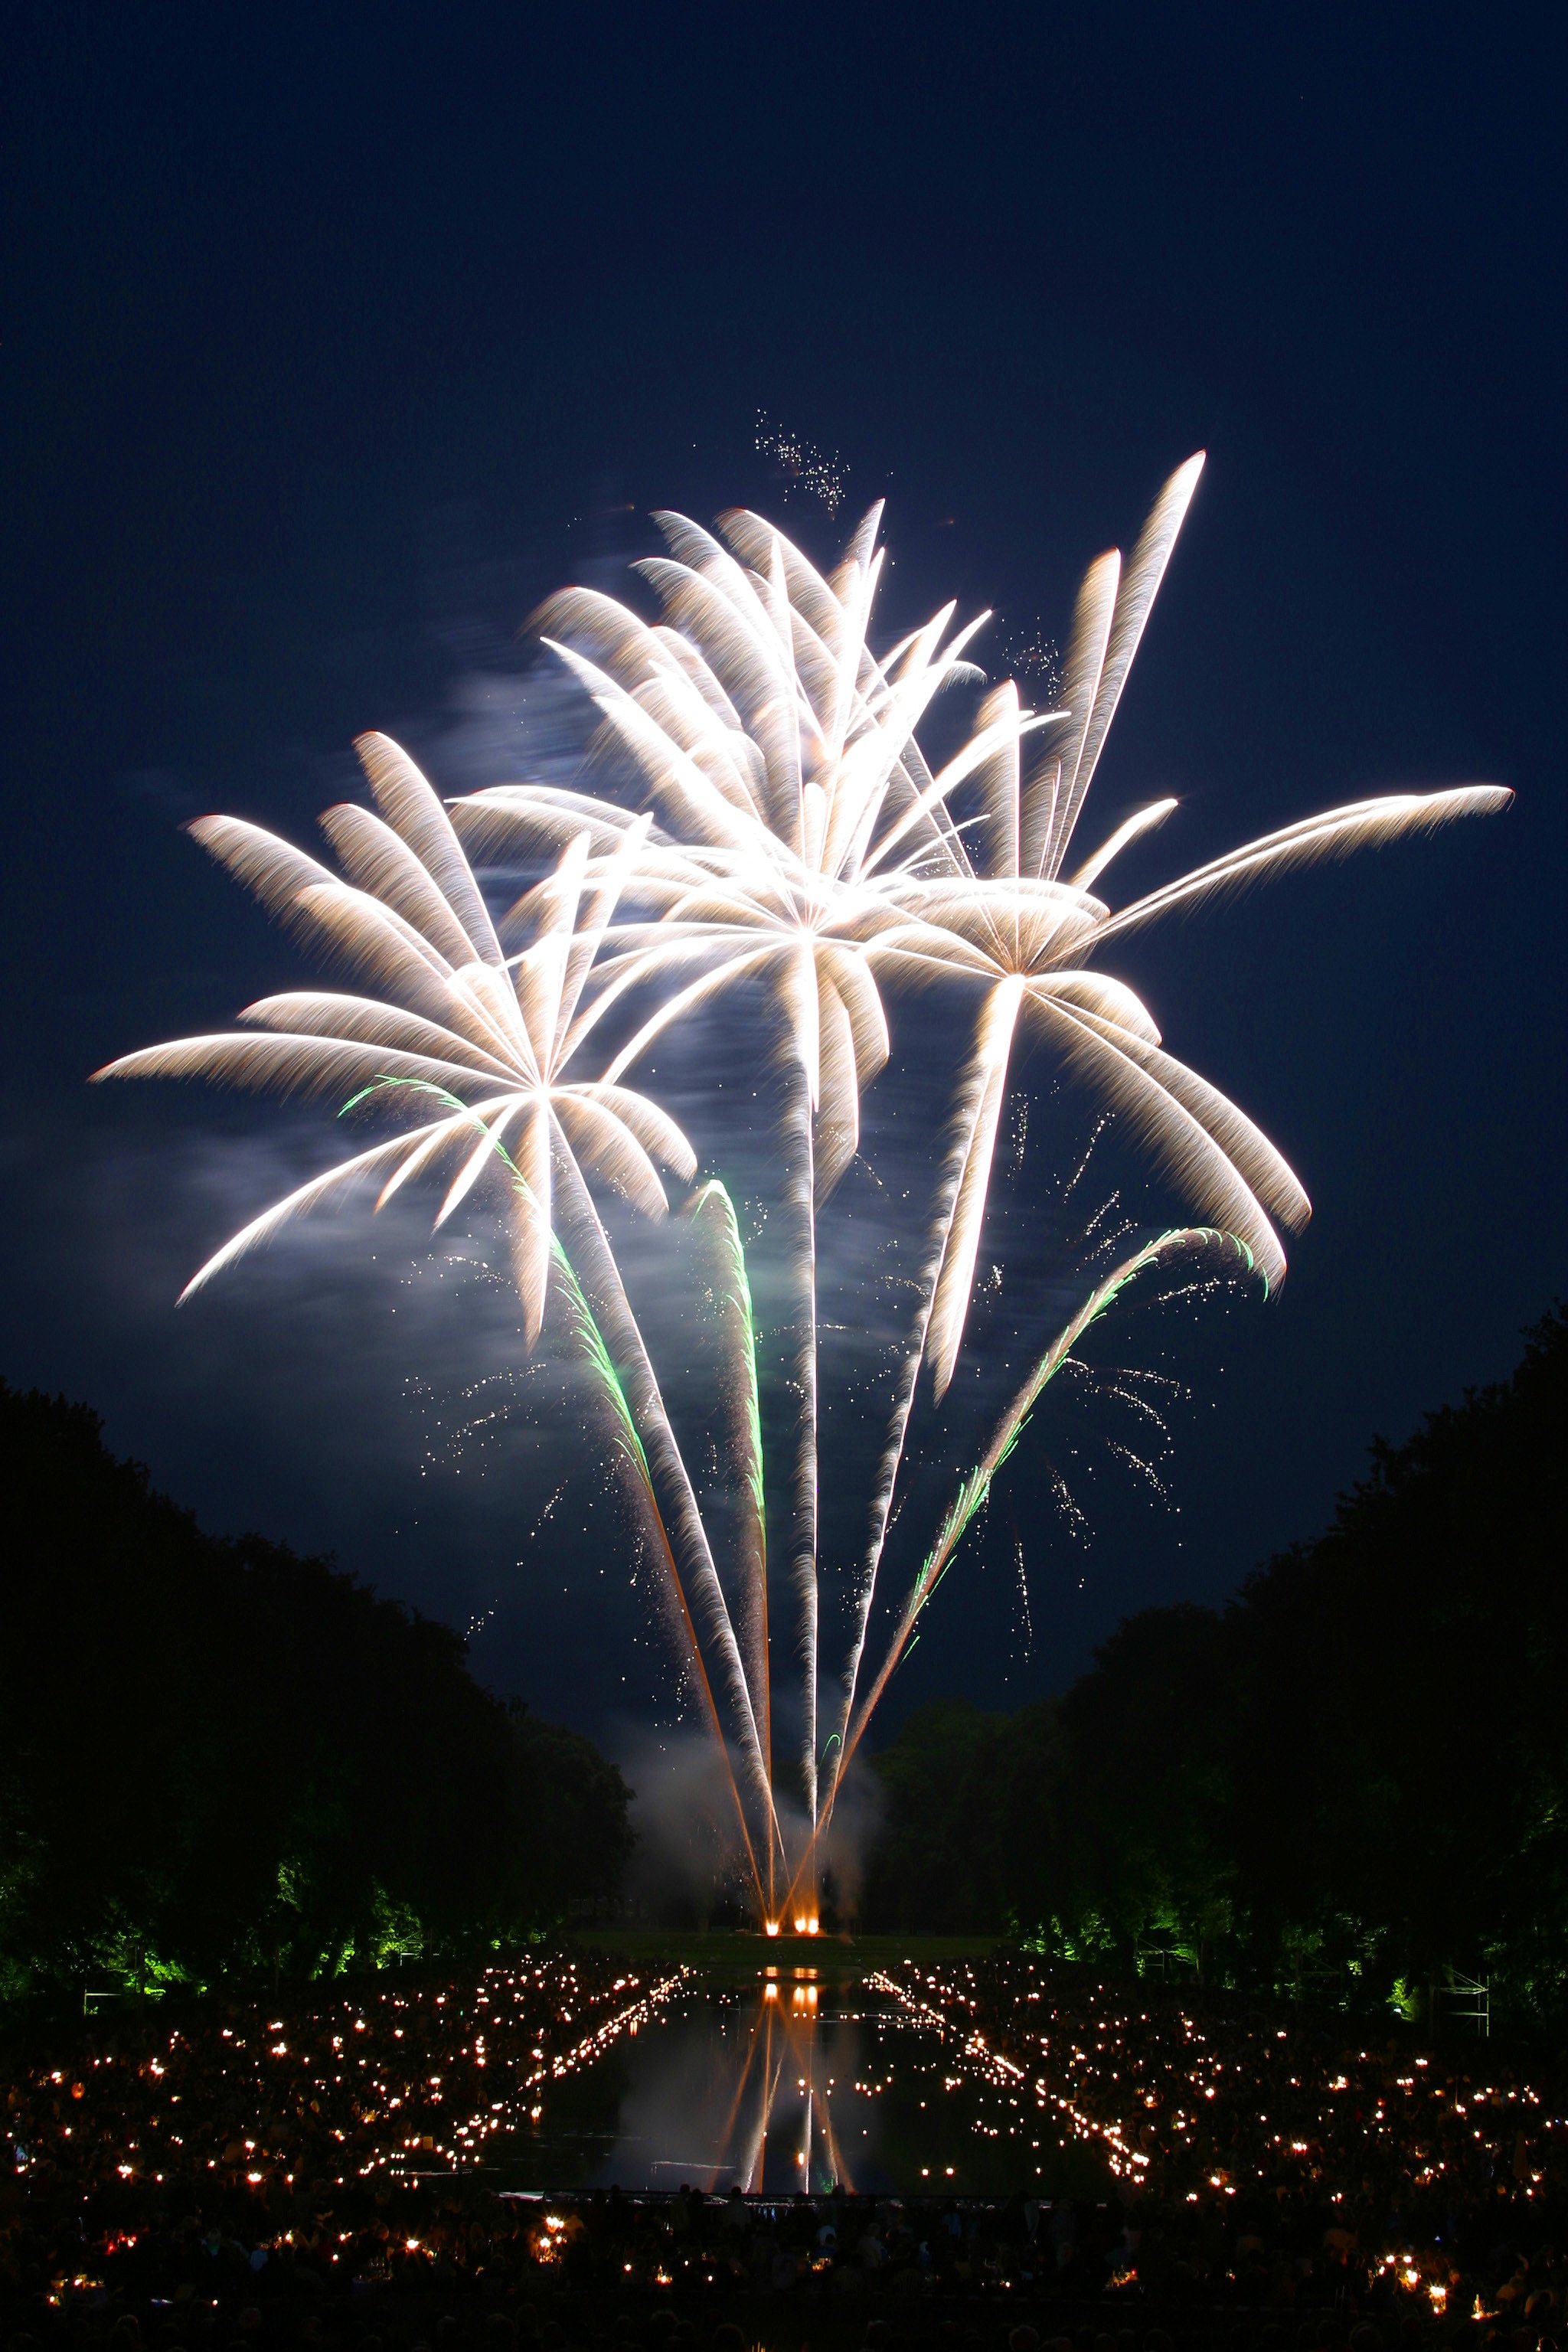
light, night, recreation, firework, celebration, evening, explosion, outdoors, colour, festival, fireworks, bright, event, outdoor recreation